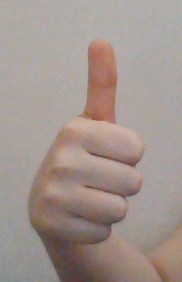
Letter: aleff